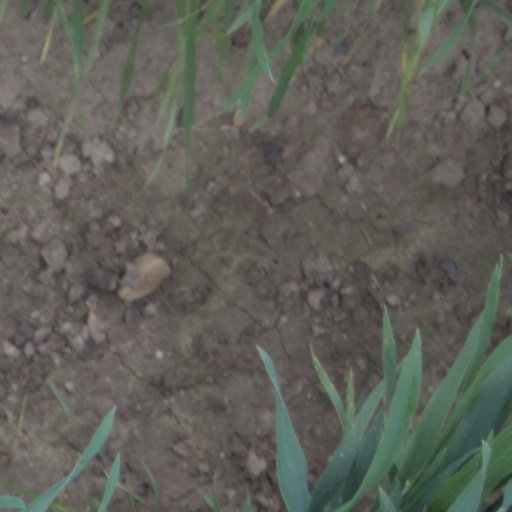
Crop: wheat